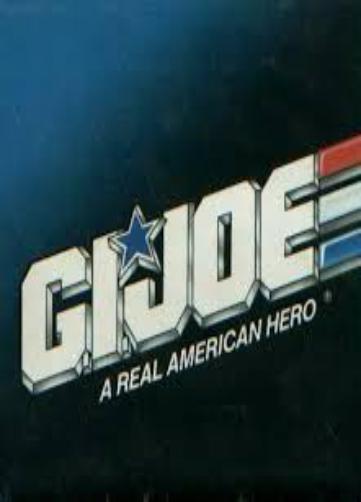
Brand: g.i. joe
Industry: Leisure